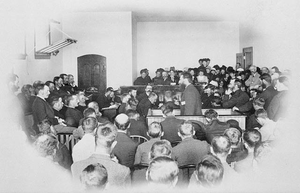
Louis « David » Riel est un homme politique canadien ayant également la citoyenneté américaine, chef du peuple métis dans les Prairies canadiennes et fondateur de la province du Manitoba. Il a dirigé deux mouvements de résistance contre le gouvernement canadien dans le but de protéger les droits et la culture des Métis, alors que l'influence canadienne se faisait de plus en plus sentir dans les Territoires du Nord-Ouest.